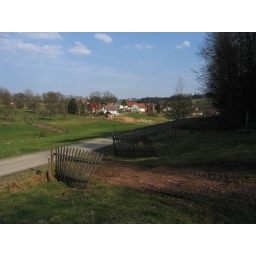
Village under blue sky